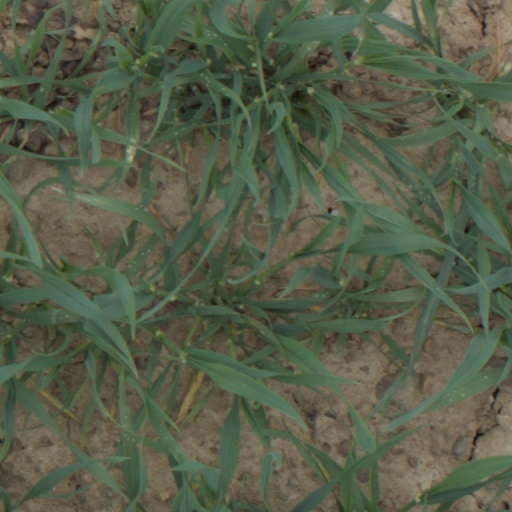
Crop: wheat